Yanbian University of Science and Technology

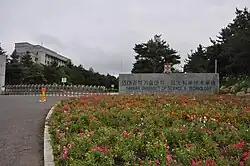
YUST Main Gate

The Yanbian University of Science and Technology (YUST), is a research university in the city of Yanji, Jilin, China.